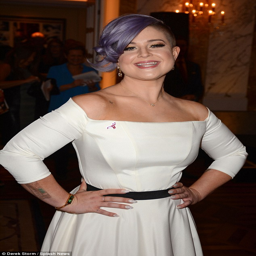
all smiles : the lilac - haired lovely smiled as she showed off her miniature waist in an ivory gown